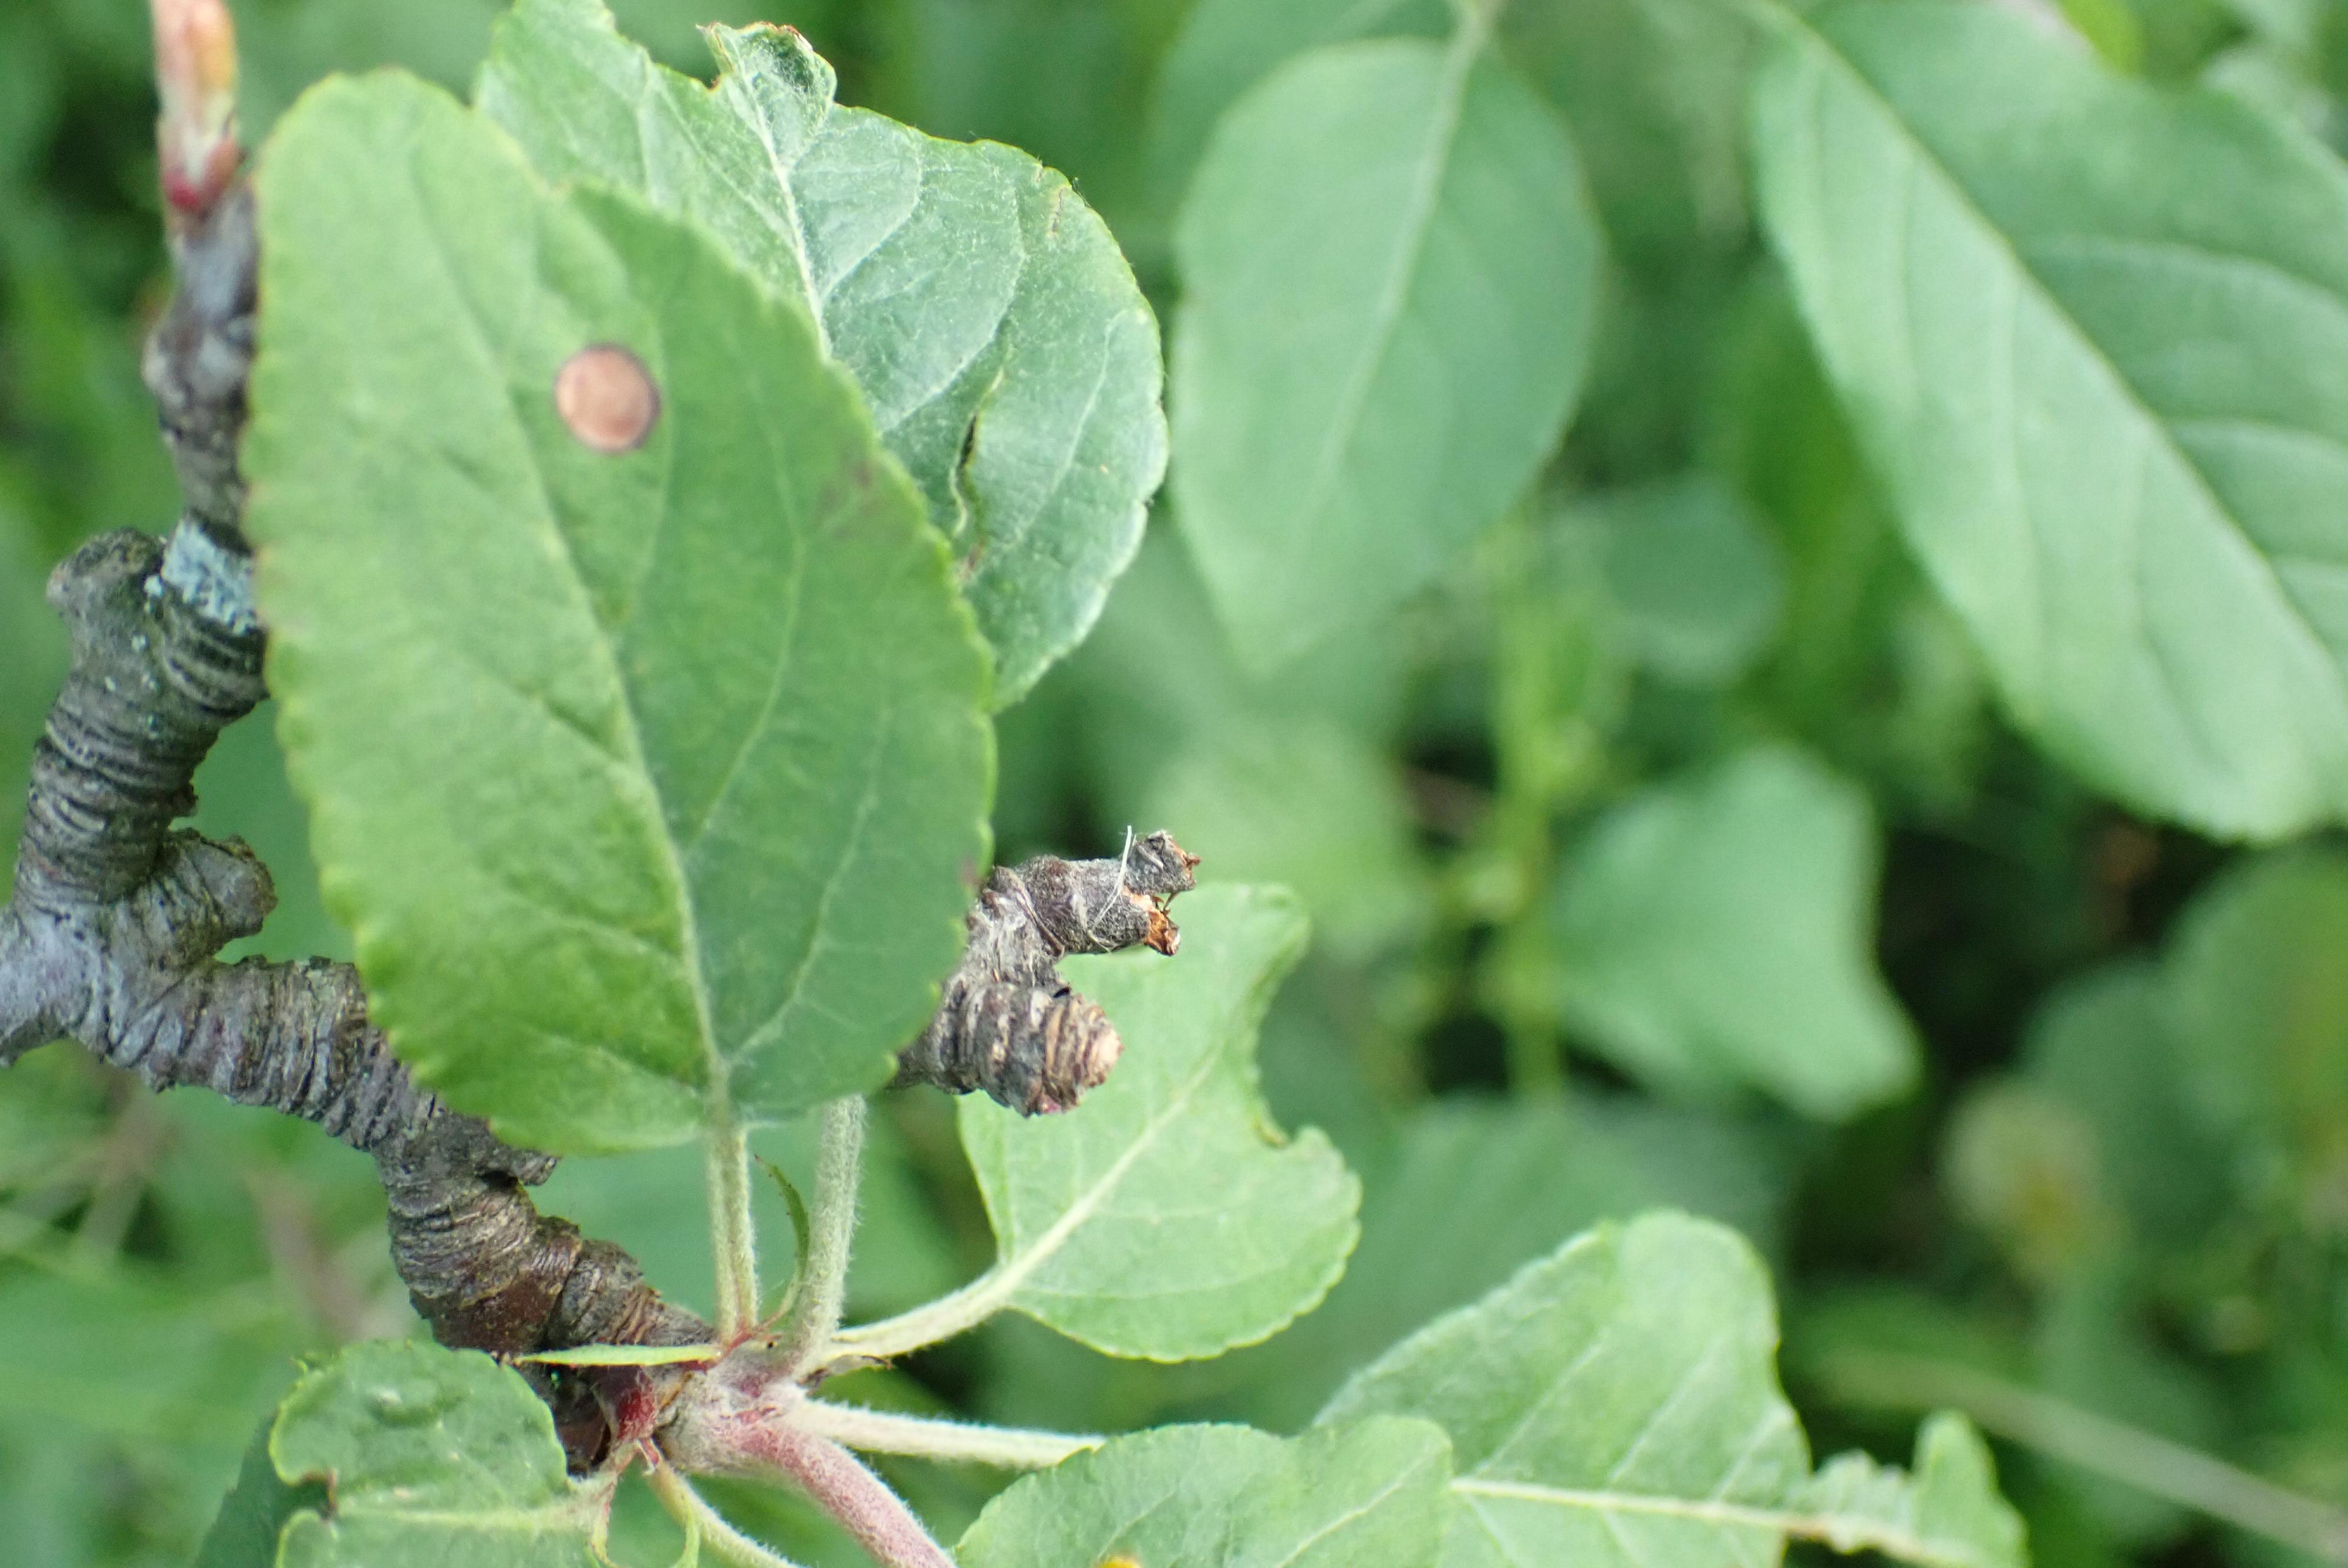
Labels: frog_eye_leaf_spot